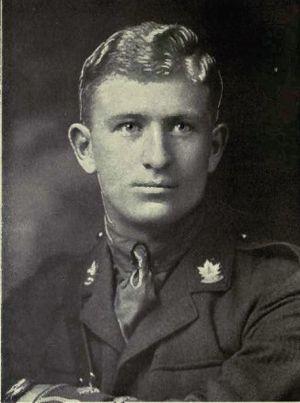
Major intérimaire Okill Massey Learmonth VC du Corps expéditionnaire canadien de la Première Guerre mondiale tiré de The Canadian Annual Review War Series, Volume 4 (Toronto
Les Governor General's Foot Guards, littéralement les « Gardes à pied du gouverneur général », sont l'un des trois régiments de la Première réserve de l'Armée canadienne attachés à la maison vice-royale. Établi en 1872, le régiment a préséance sur tous les autres régiments d'infanterie de la réserve. C'est un régiment de gardes qui est, avec The Canadian Grenadier Guards, responsable de la Garde de cérémonie sur la Colline du Parlement et à Rideau Hall à Ottawa en Ontario. En plus de ce rôle cérémoniel, les soldats du régiment s'entraînent à temps partiel afin de servir dans des opérations des Forces armées canadiennes. L'unité fait partie du 33ᵉ Groupe-brigade du Canada au sein de la 4ᵉ Division du Canada et est basée dans le manège militaire de la place Cartier à Ottawa depuis 1879, le plus ancien manège militaire en opération continue au Canada. De 1954 à 1976, elle était le 5ᵉ Bataillon des Canadian Guards.
Okill Massey Learmonth, également orthographié O'Kill Massey Learmonth, né le 20 février 1894 à Québec au Québec et mort le 19 août 1917 à Loos en France, était un officier canadien qui servit au sein de l'Armée canadienne pendant la Première Guerre mondiale. Il est récipiendaire de la croix de Victoria, la plus haute distinction du Commonwealth.